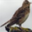
Label: bird